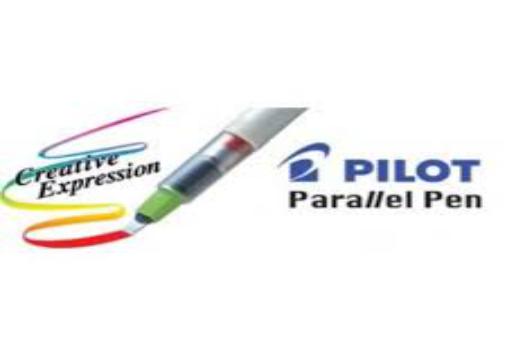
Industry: Necessities